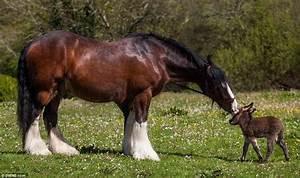
horse